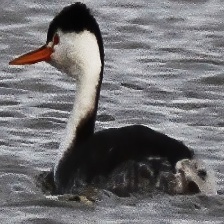
Species: CLARKS GREBE
Scientific name: AECHMOPHORUS CLARKII